Yamuna (film)

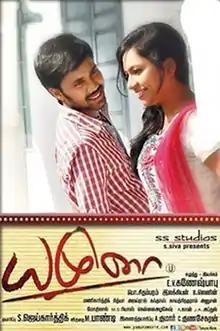

Yamuna is a 2013 Indian Tamil romantic drama film directed by E. V. Ganeshbabu, and starring Sathya, Sri Ramya, Aadukalam Naren and Vinodhini Vaidyanathan.